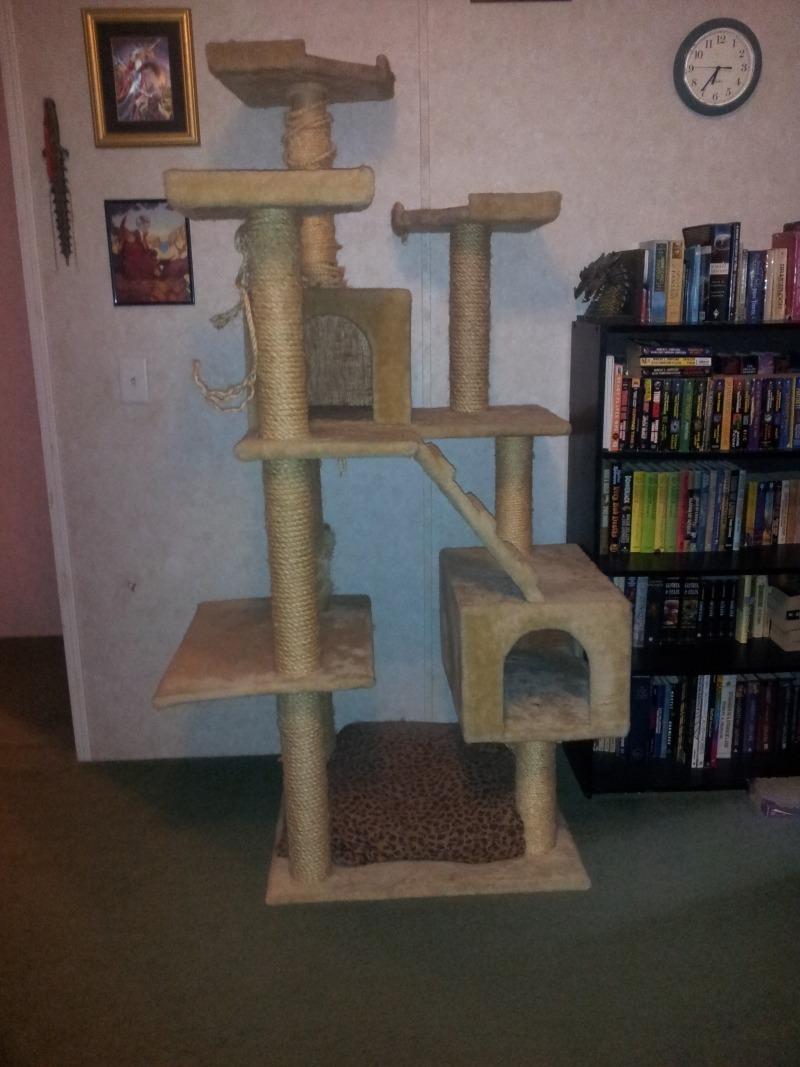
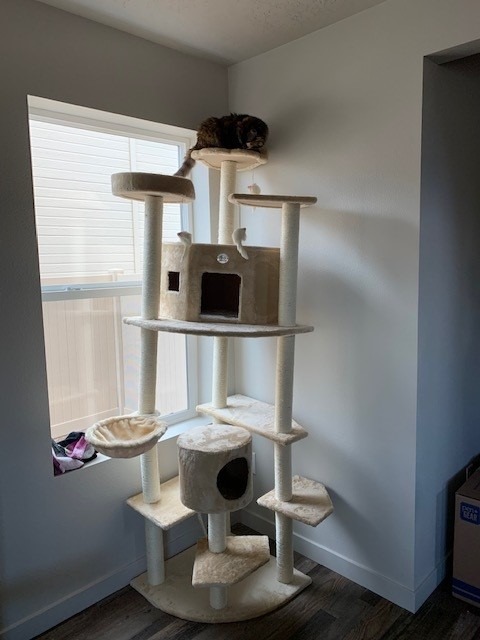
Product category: items_cat tree
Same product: no